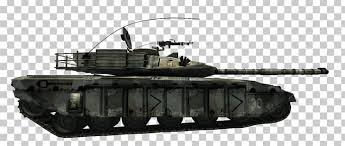
Label: Tank